Crveni Đavoli

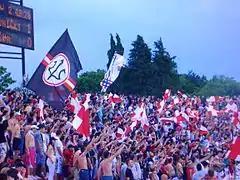
A part of Đavoli at the Čika Dača Stadium

Crveni Đavoli, or simply Đavoli, are the organized supporters of the Kragujevac based professional football club Radnički Kragujevac. They are one of main supporter groups in Serbia. Besides football club, they also support other sport sections of the Radnički Kragujevac Sport Association.